View and Plan of Toledo

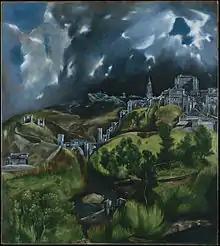
El Greco, "View of Toledo", 1596-1600, oil on canvas, Metropolitan Museum of Art, New York City.

Placing the Tavera Hospital on a cloud to move it out of the way of the view of the Bisagra Gate is a strategy El Greco used in other of his landscapes. On the left of the Metropolitan Museum of Art's "View of Toledo", across the Alcántara bridge and beneath the Castle of San Servando, is a small cluster of buildings on a cloud-like form. El Greco may have intended these to be the Agalinese monastery, where Saint Ildefonsus went on retreat. Pedro Salazar de Mendoza owned both "View of Toledo" and "View and Plan of Toledo", which may explain this commonality.